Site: brandenburg
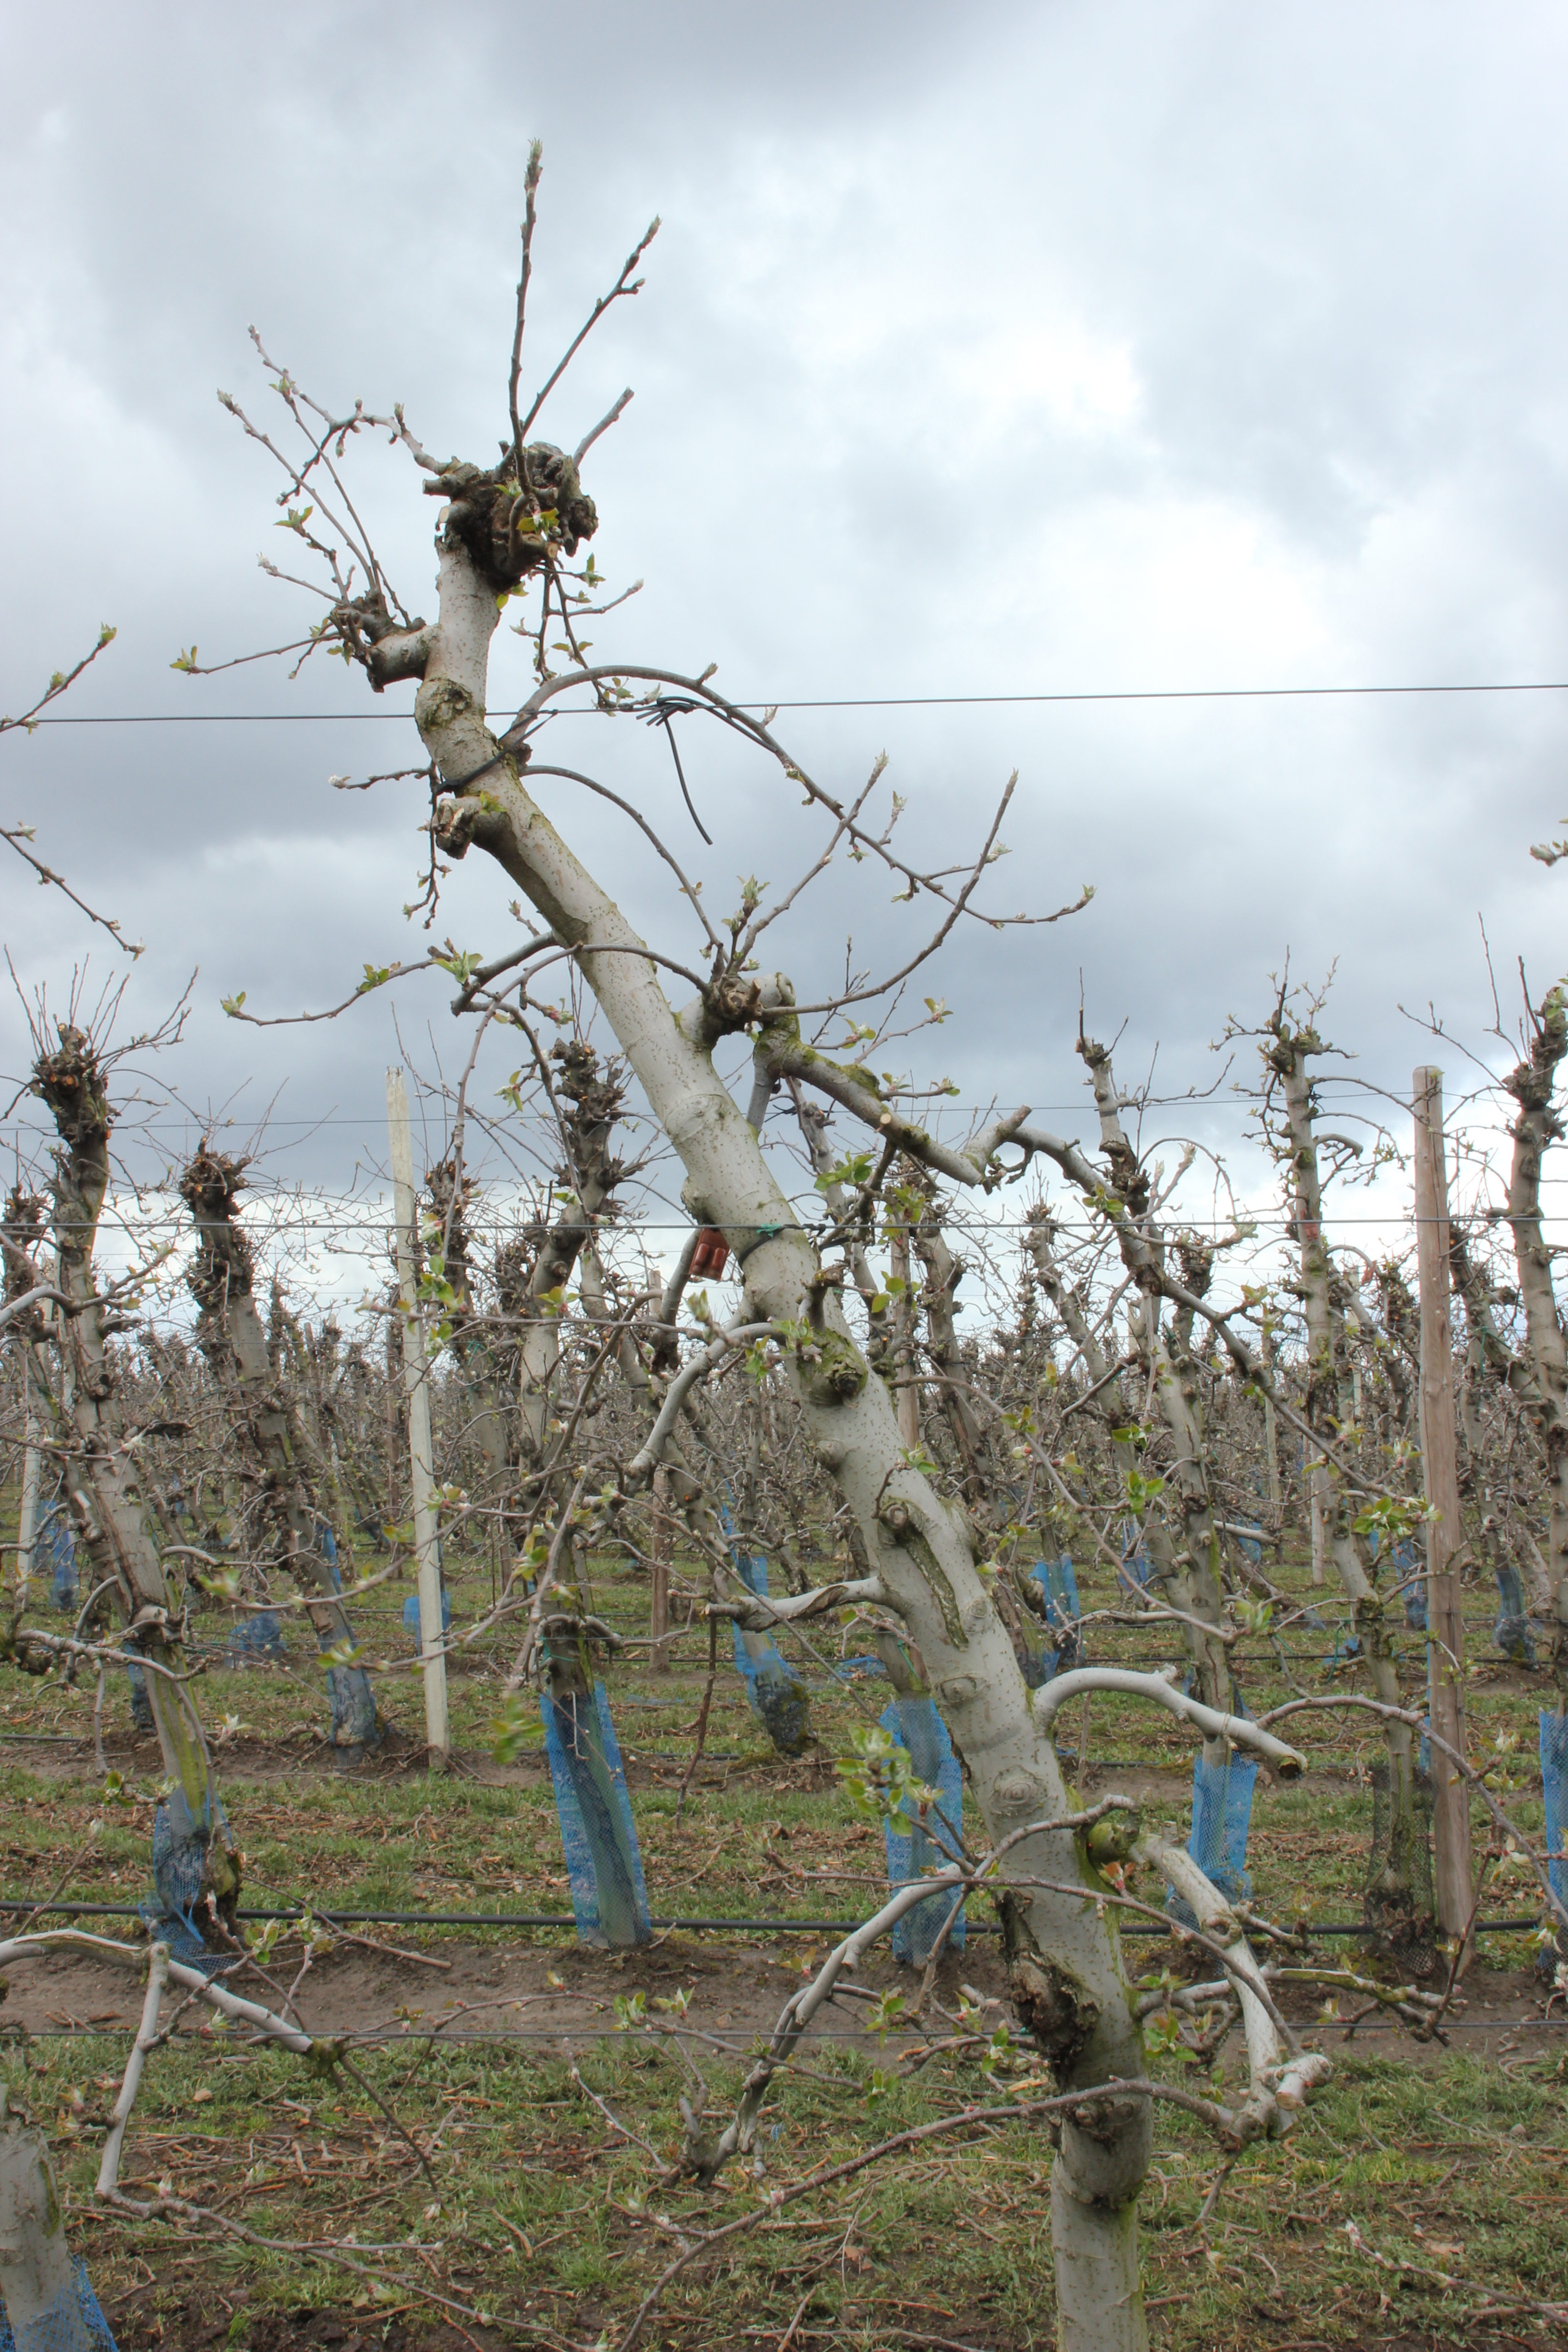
Growth stage (BBCH 55): Inflorescence emergence